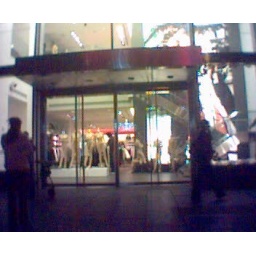
A small army of naked mannequins, both male and female, in a midtown east shop window